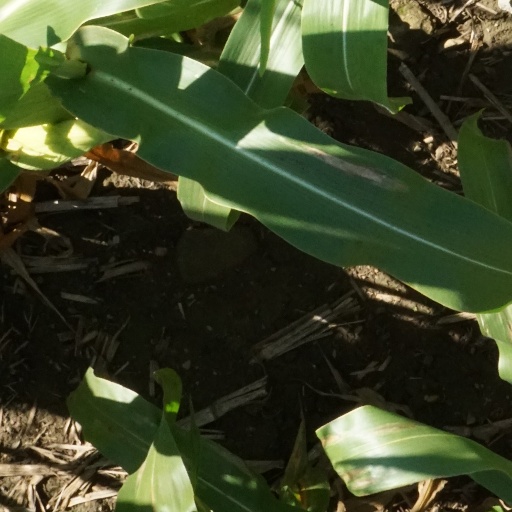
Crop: maize; corn